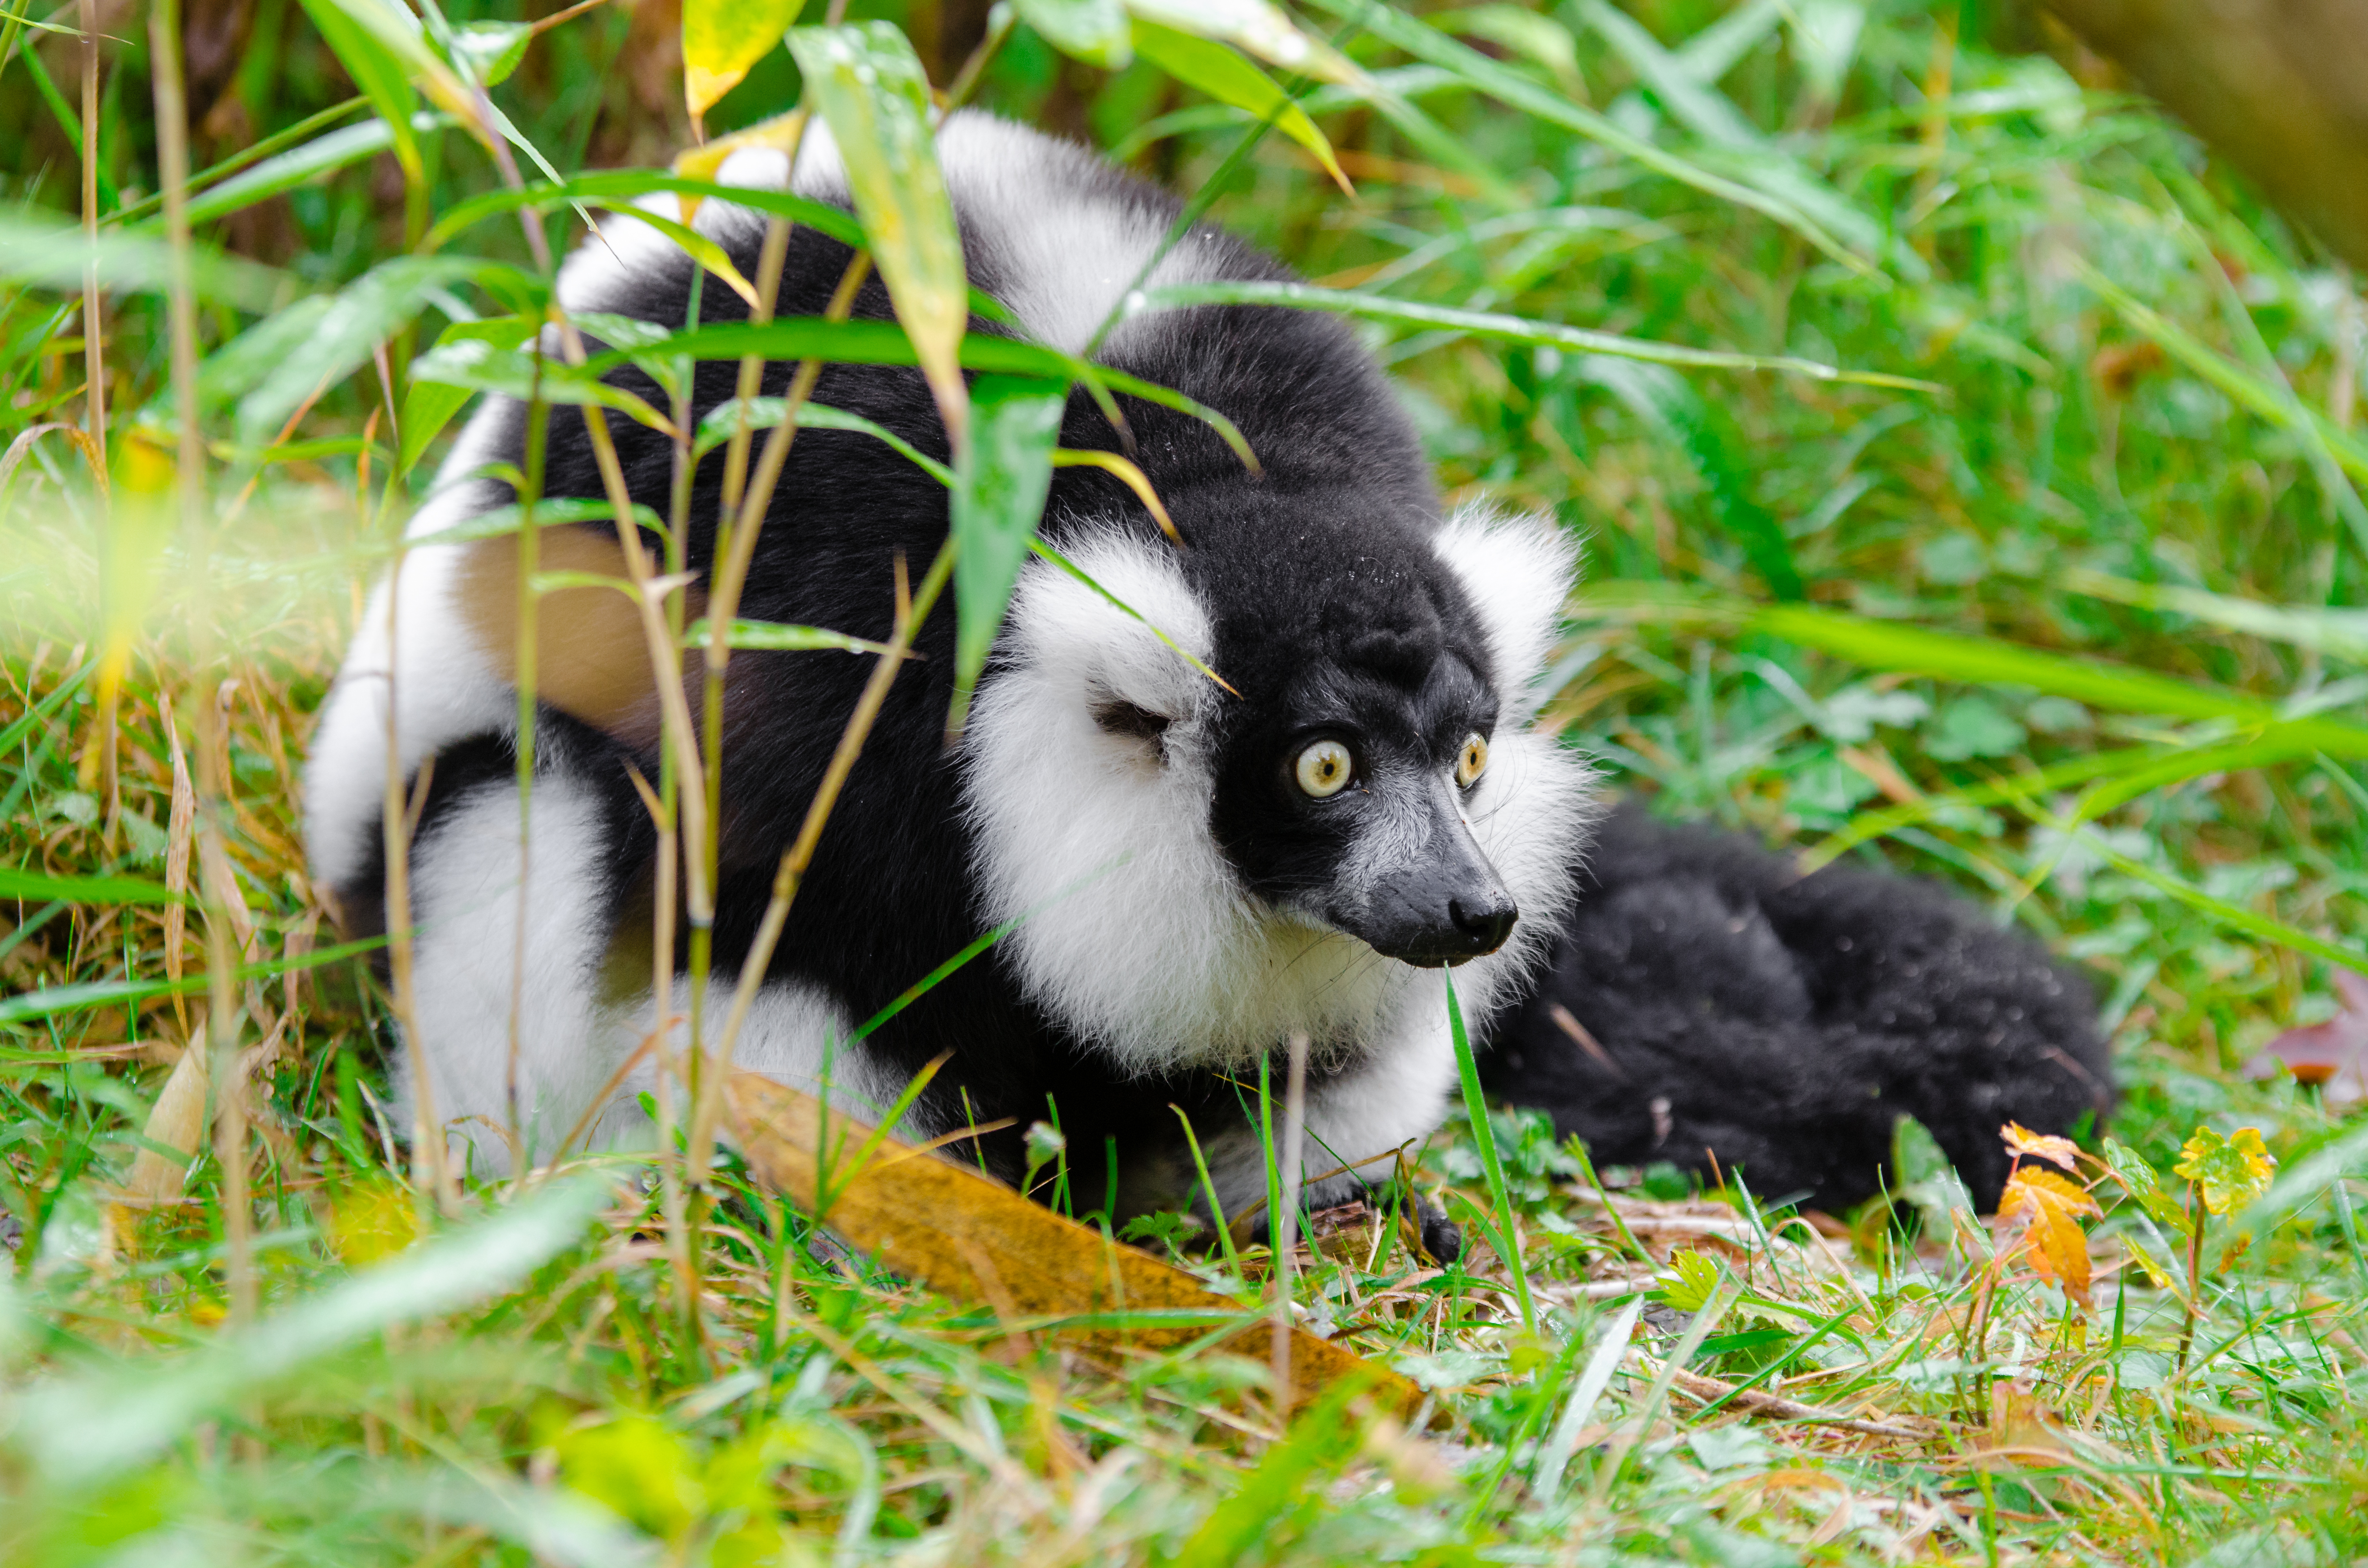
nature, grass, wildlife, mammal, fauna, primate, vertebrate, lemur